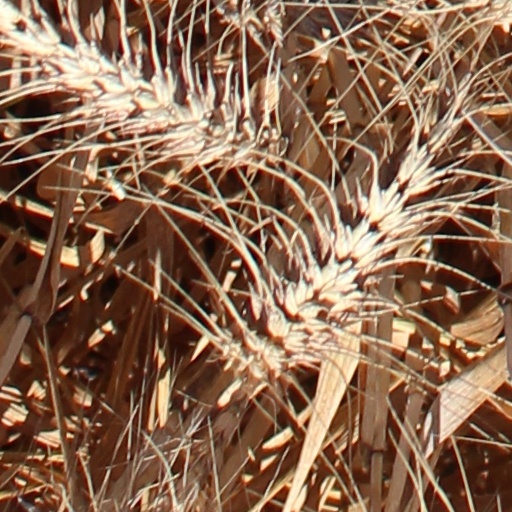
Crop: wheat